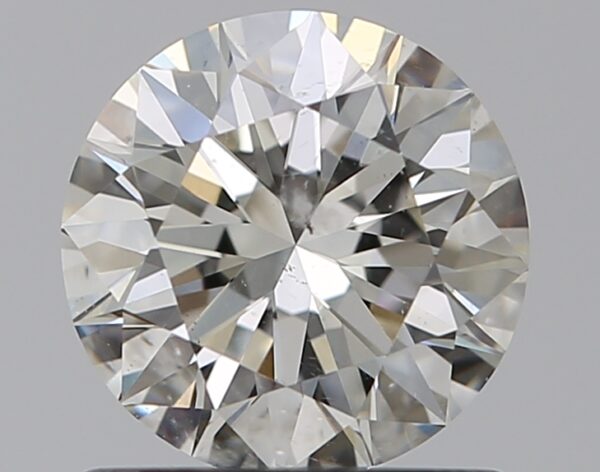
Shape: round
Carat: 0.81
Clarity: SI2
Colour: J
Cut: EX
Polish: EX
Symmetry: EX
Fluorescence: N
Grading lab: GIA
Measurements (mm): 5.96 x 5.99 x 3.7